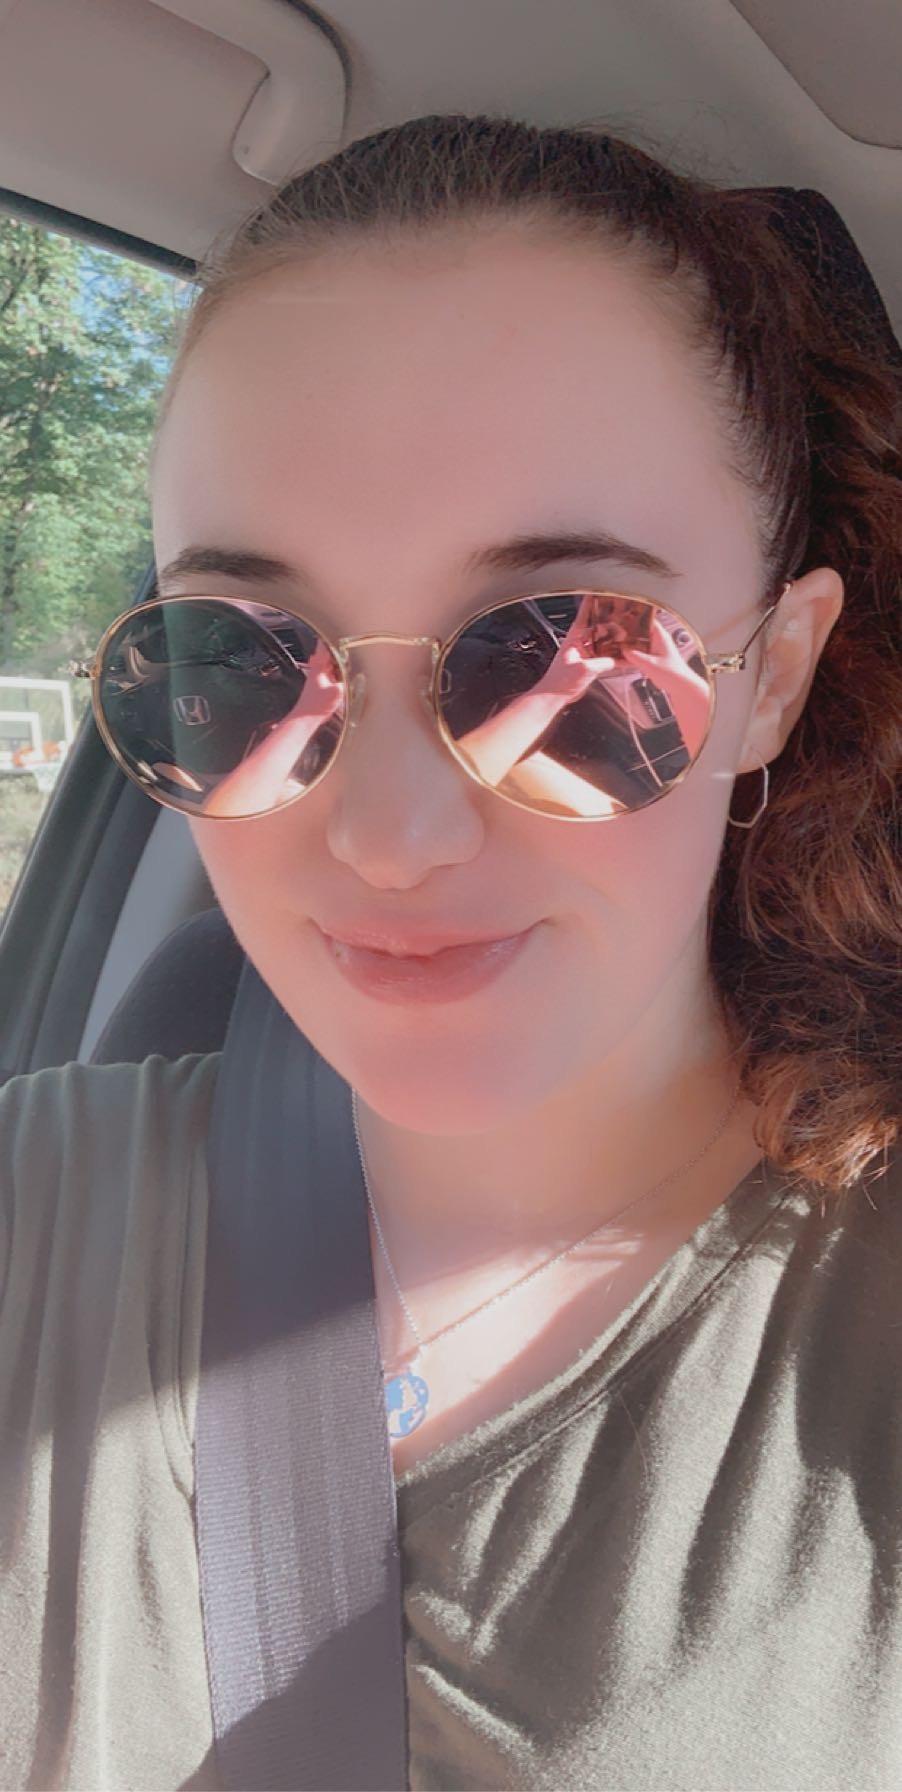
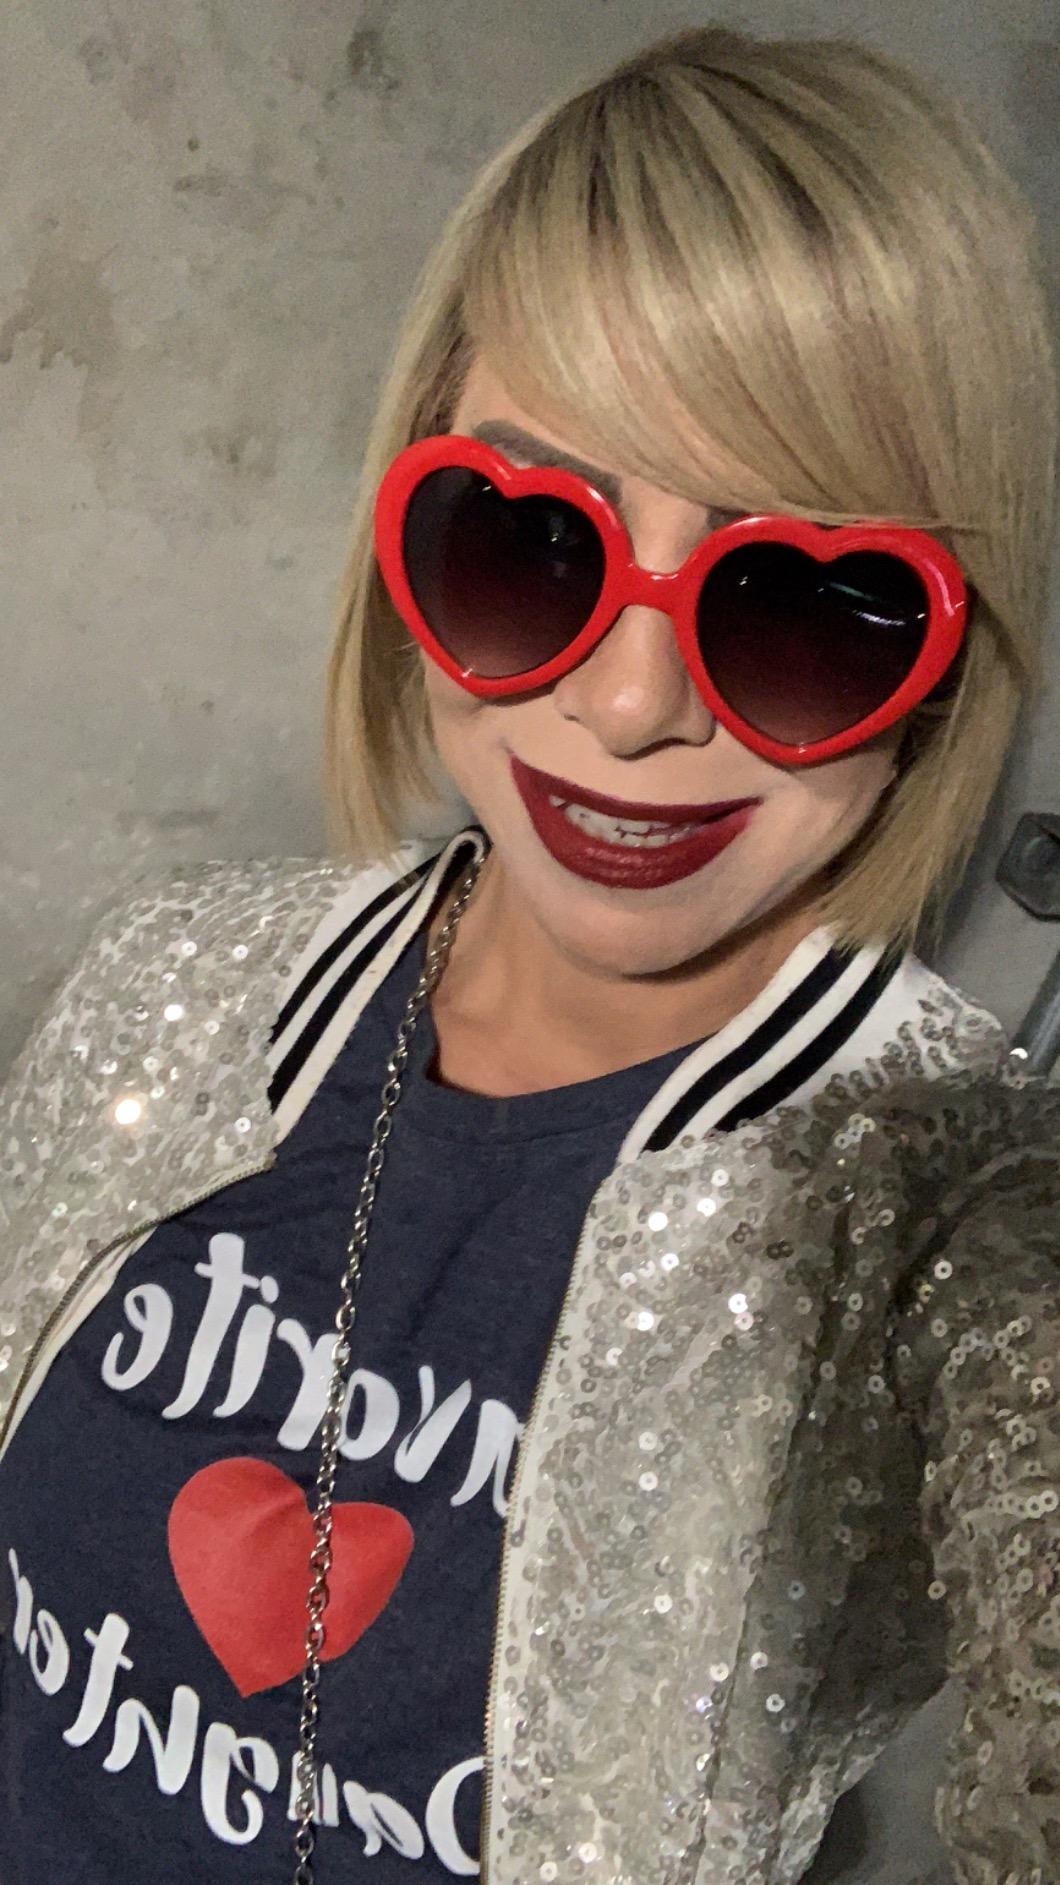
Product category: accessories_sunglasses
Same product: no